Irgun

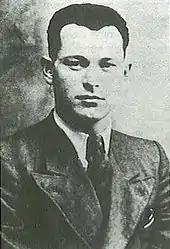
David Raziel, commander of the Irgun

According to Jabotinsky's "Evacuation Plan", which called for millions of European Jews to be brought to Palestine at once, the Irgun helped the illegal immigration of European Jews to Palestine. This was named by Jabotinsky the "National Sport". The most significant part of this immigration prior to World War II was carried out by the Revisionist camp, largely because the Yishuv institutions and the Jewish Agency shied away from such actions on grounds of cost and their belief that Britain would in the future allow widespread Jewish immigration.